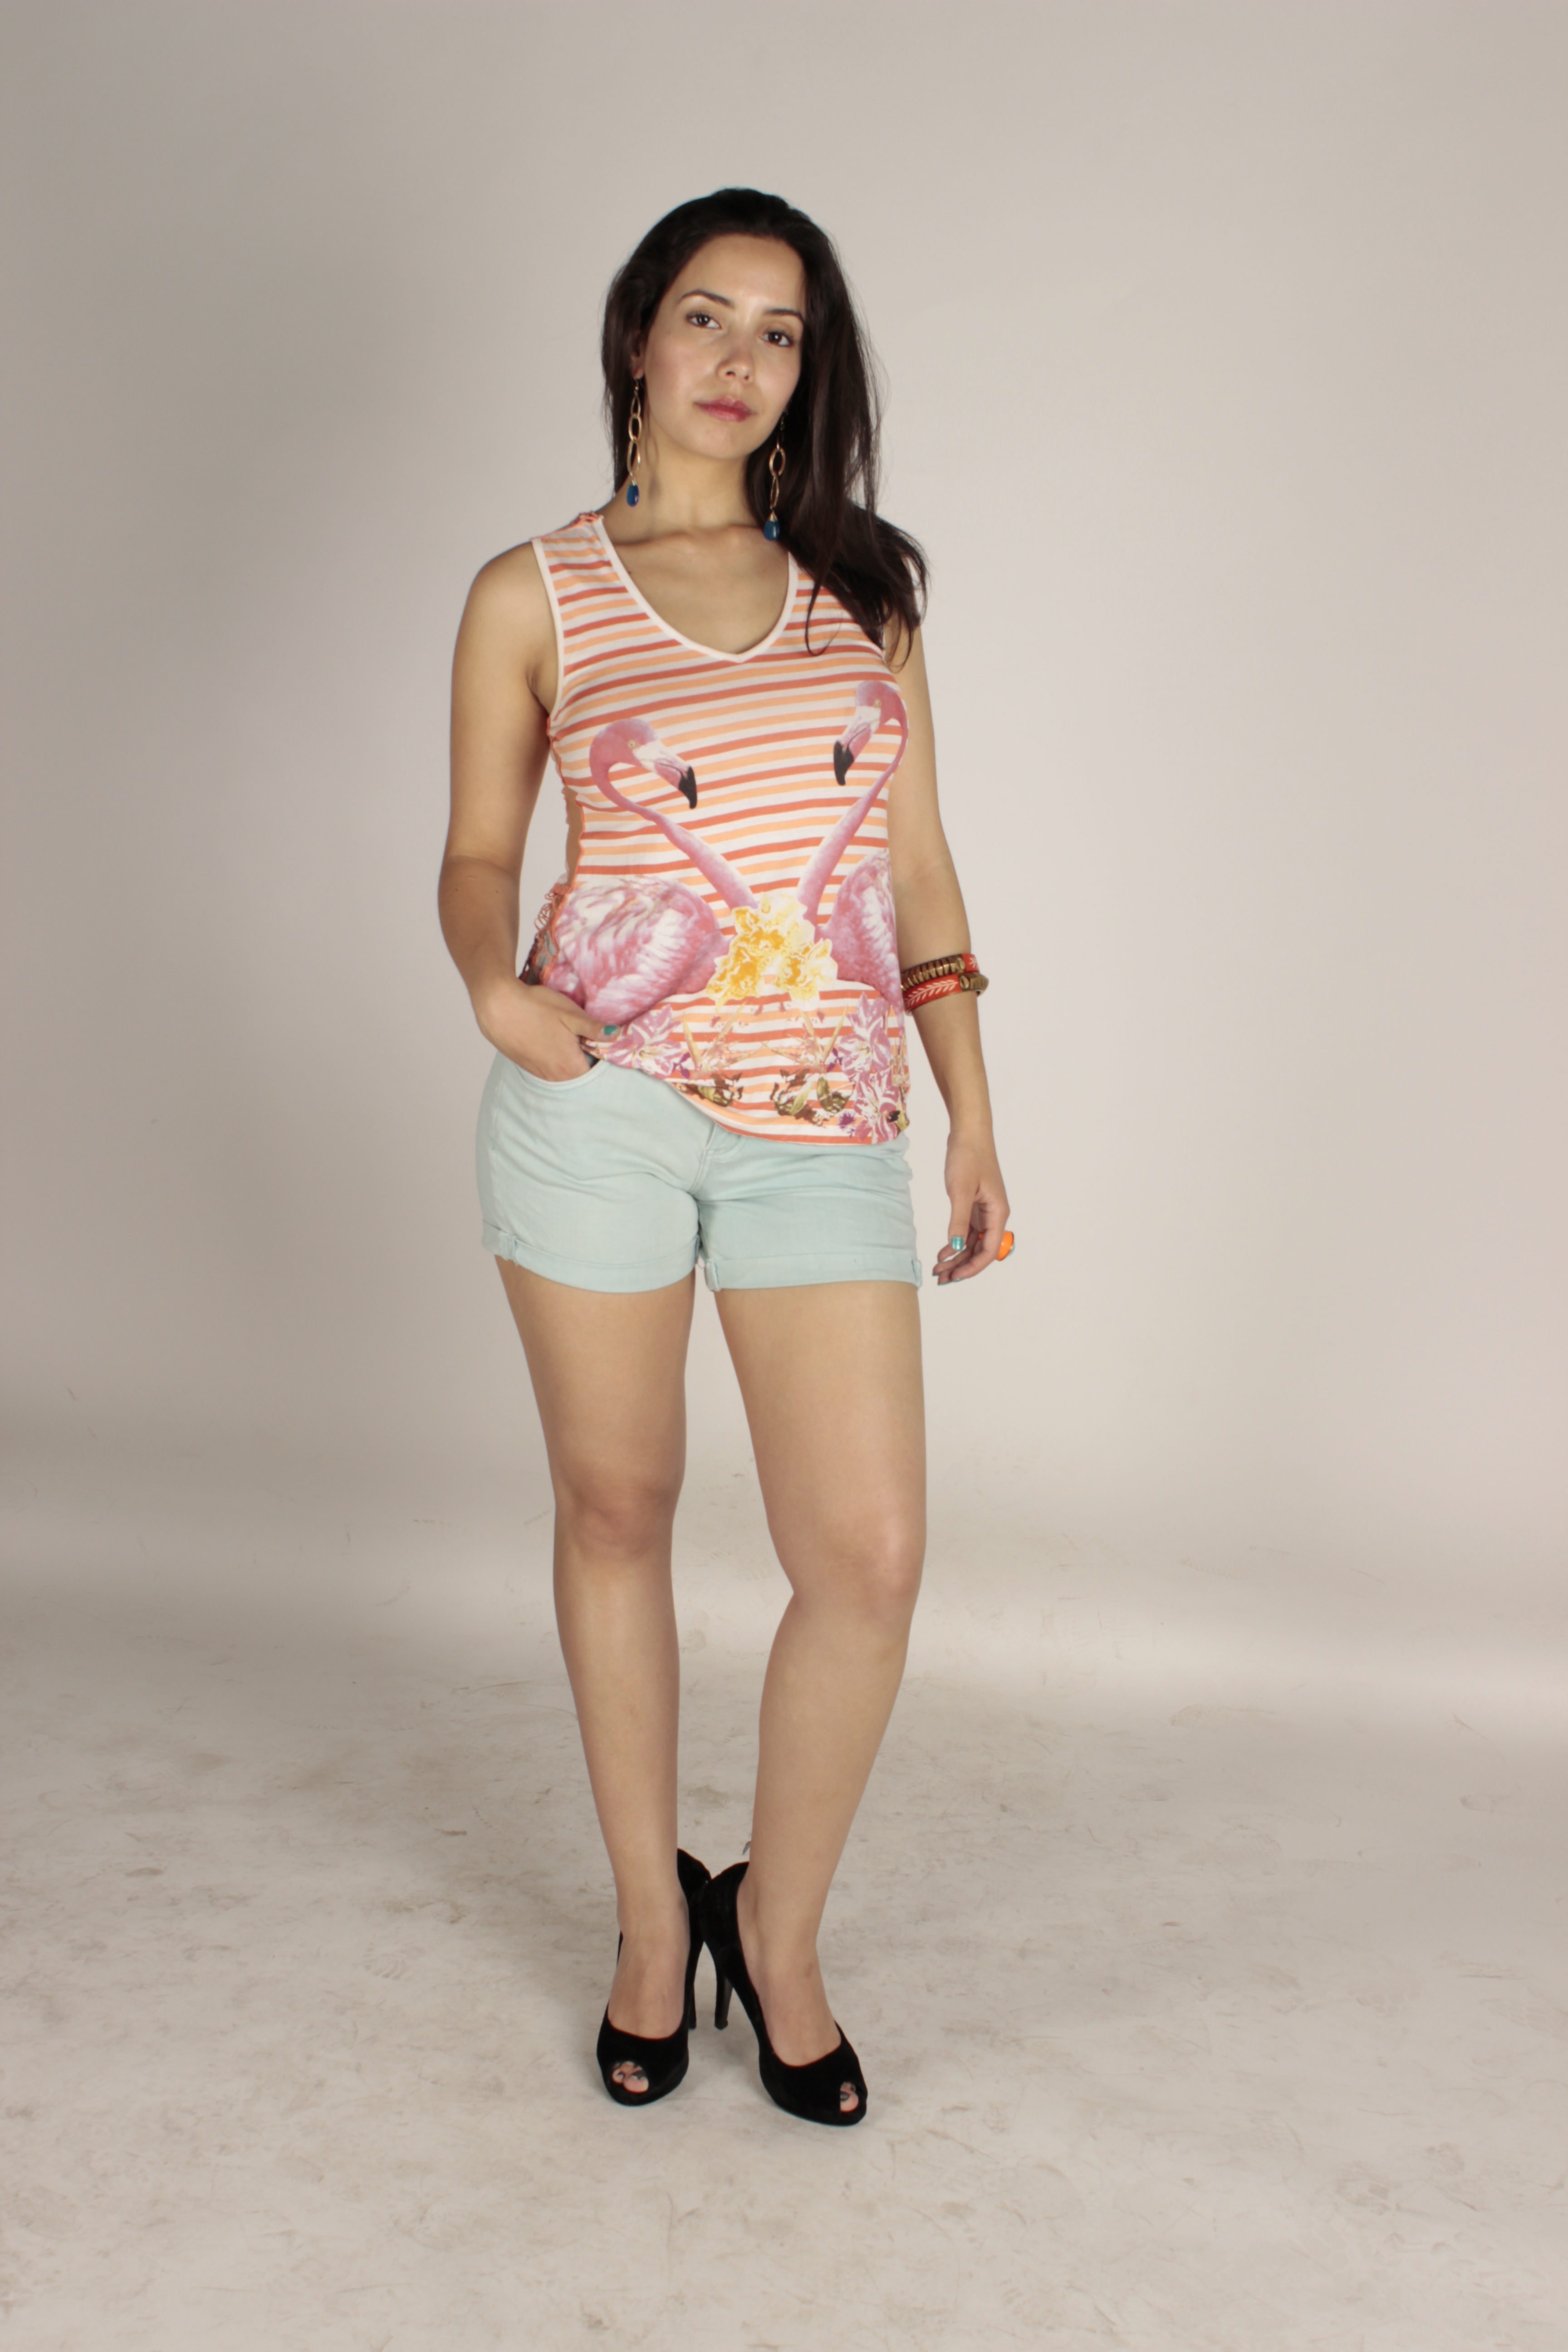
girl, female, leg, pattern, model, young, spring, fashion, clothing, pink, human body, posing, women, thigh, beauty, sexy, pretty, teen, femininity, bella, abdomen, photo shoot, sexy woman, supermodel